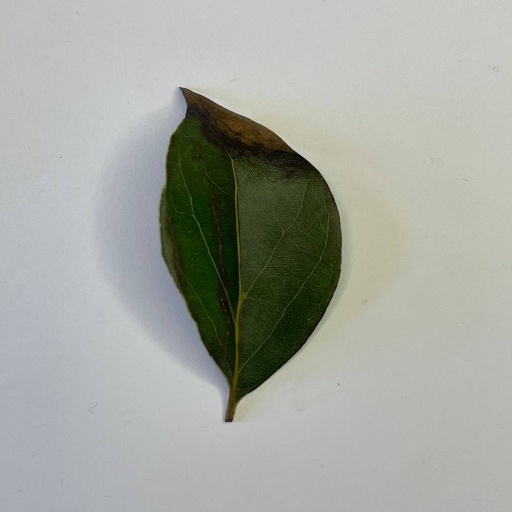
Species: Camphor
Leaf condition: Bacterial Spot